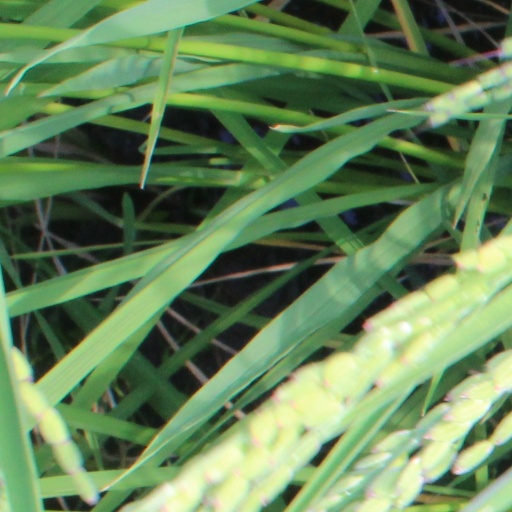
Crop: rice